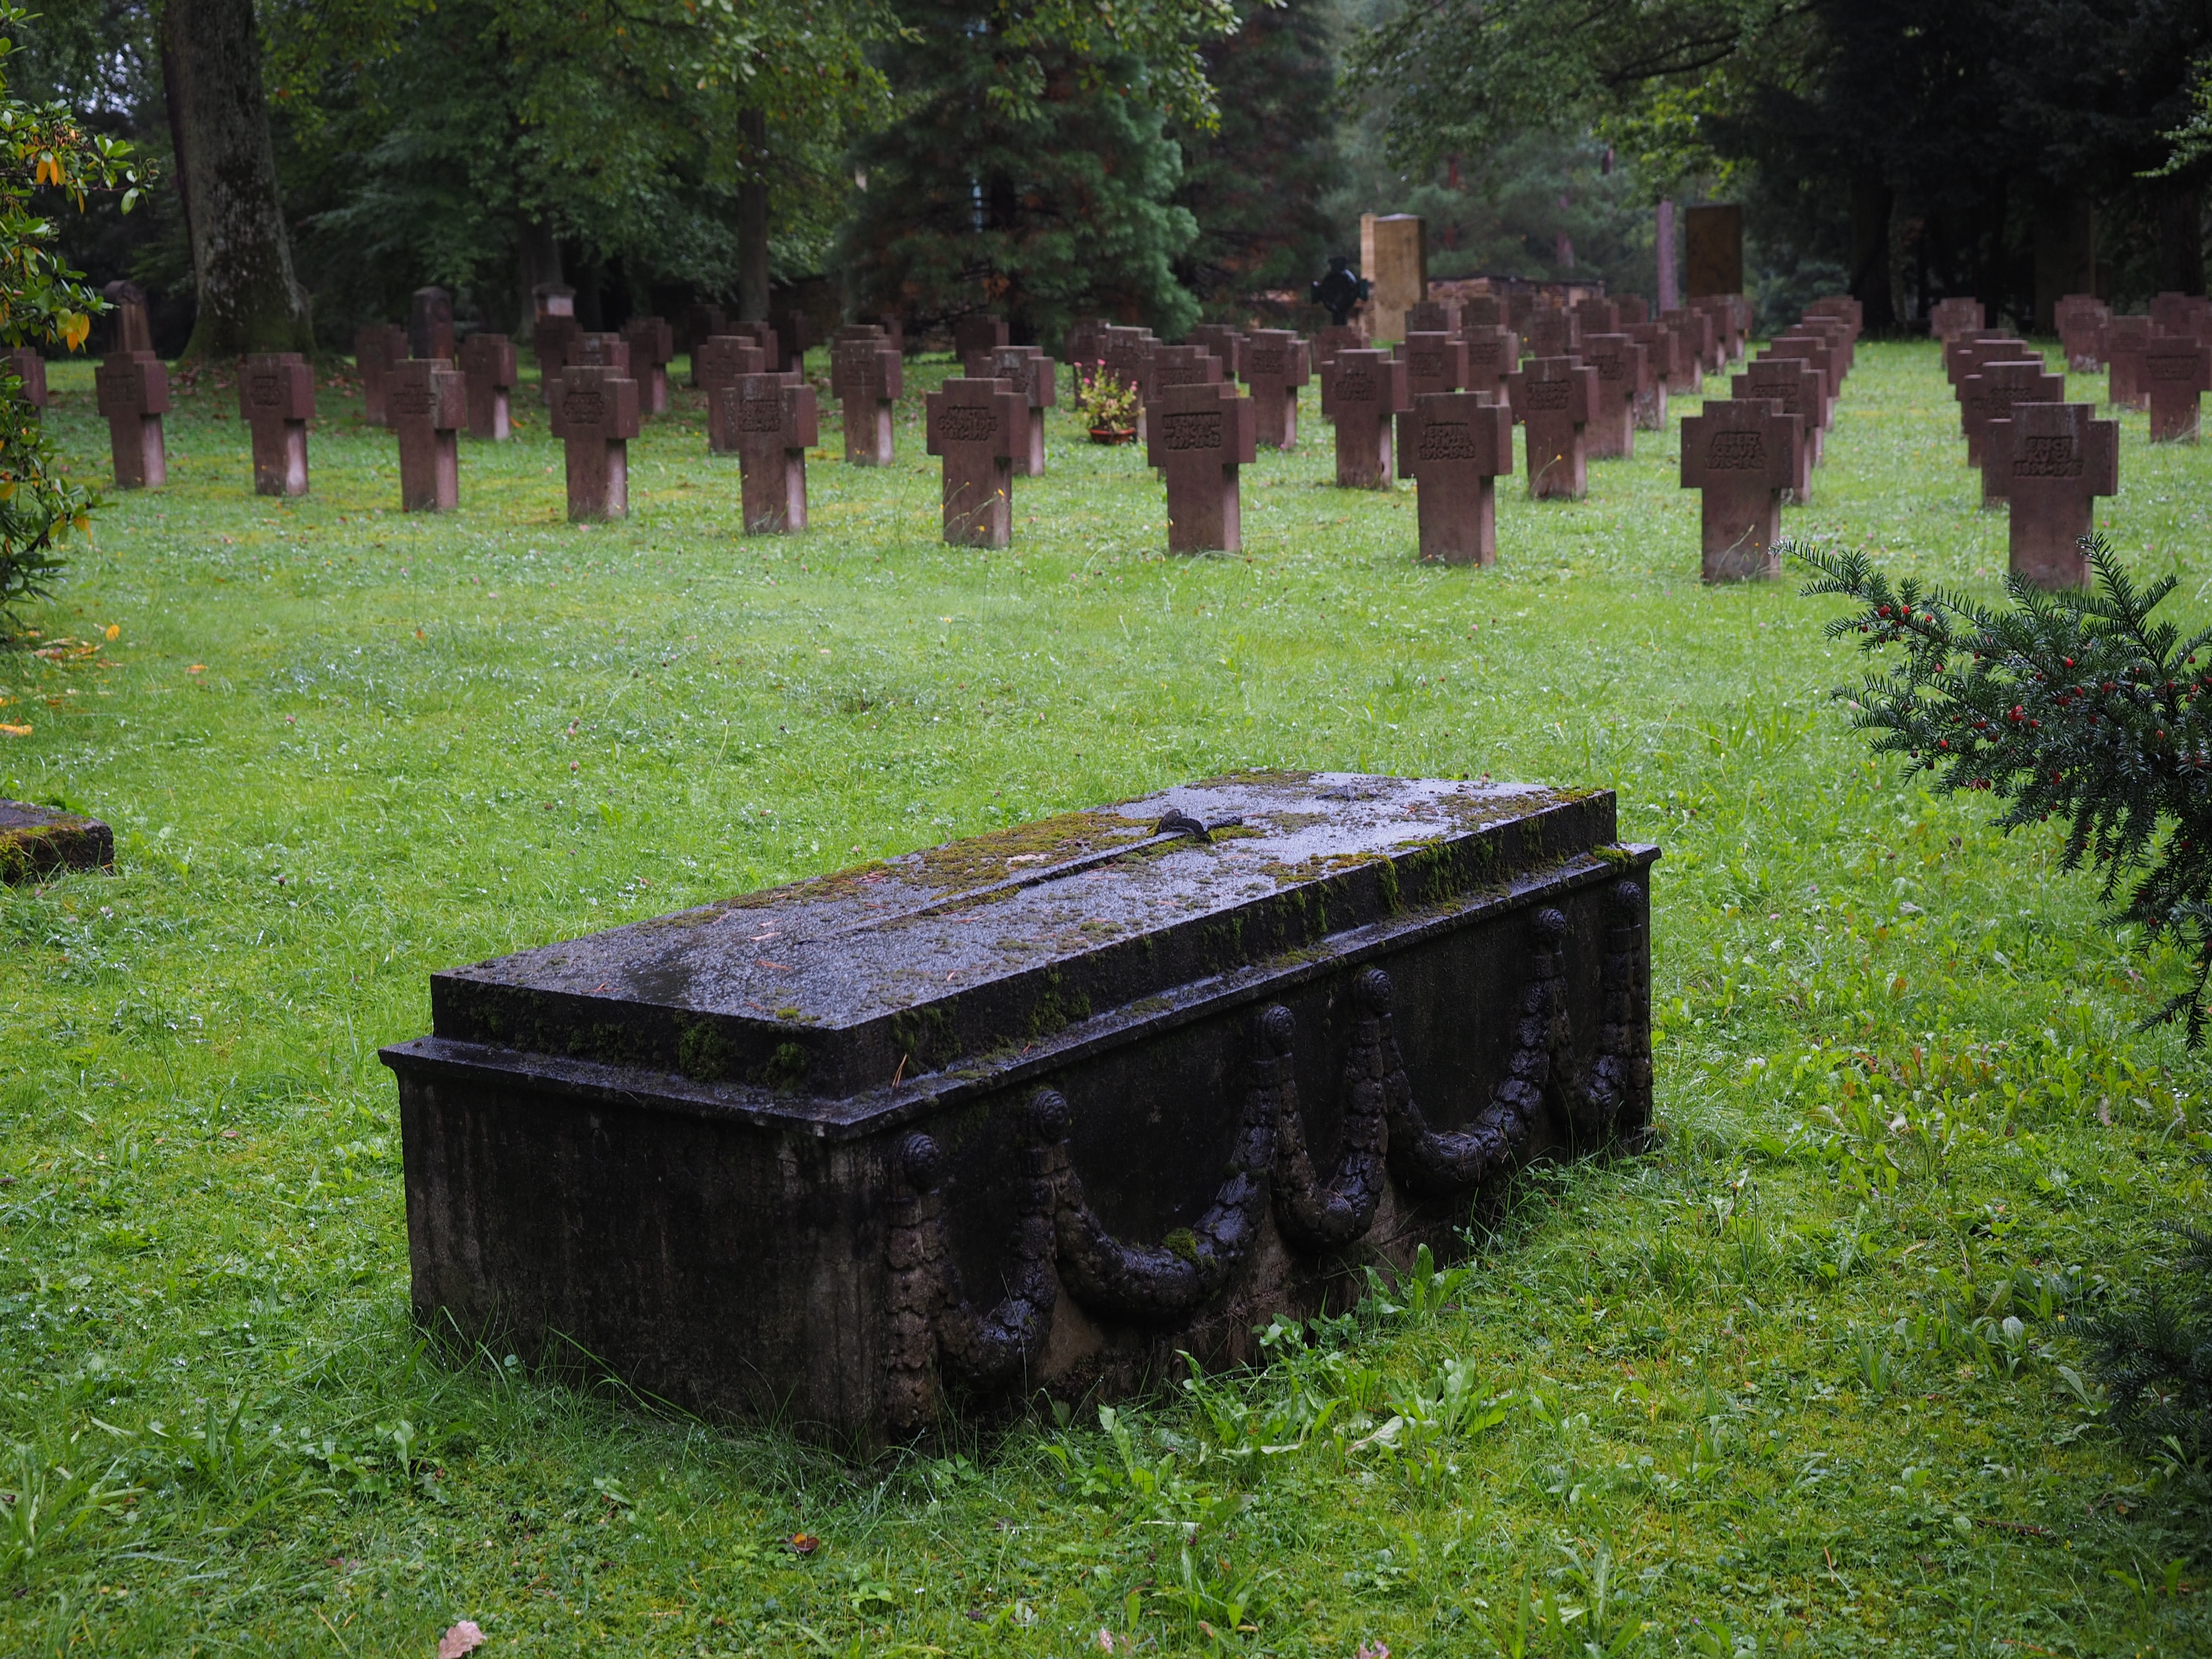
tree, dark, cemetery, garden, grave, gloomy, tomb, graves, past, resting place, soldiers graves, last calm, grave stones, woodland cemetery, forest cemetery stuttgart